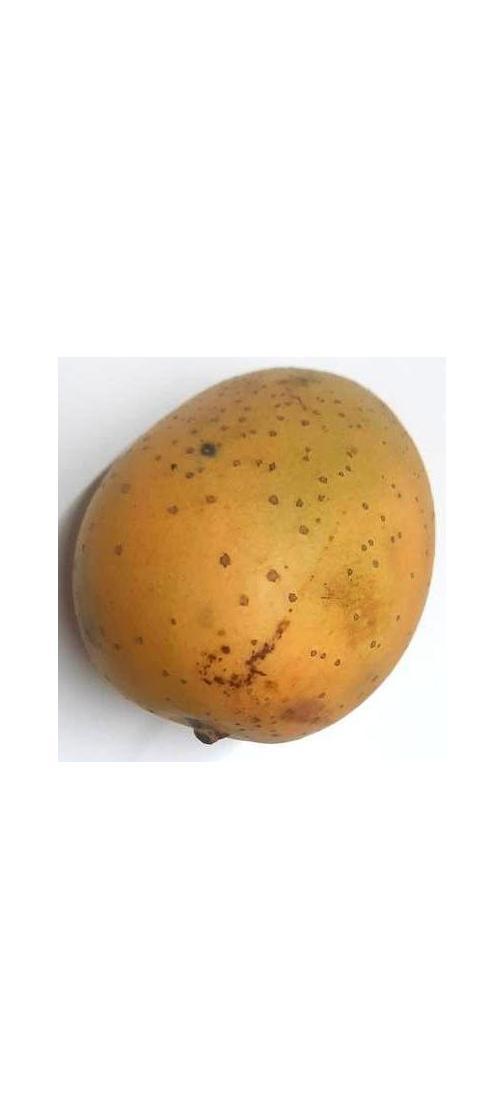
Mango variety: Gourmoti